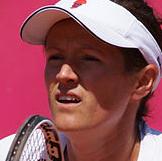
Age: 31